The Moralist

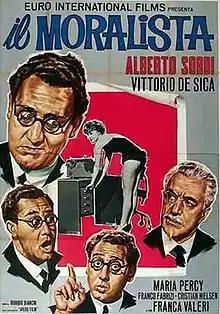

The Moralist (Italian: "Il moralista") is a 1959 Italian comedy film directed by Giorgio Bianchi. Starring Alberto Sordi and Vittorio de Sica, it satirises both the upholders of traditional sexual morality and the exploiters selling sex in a willing market.